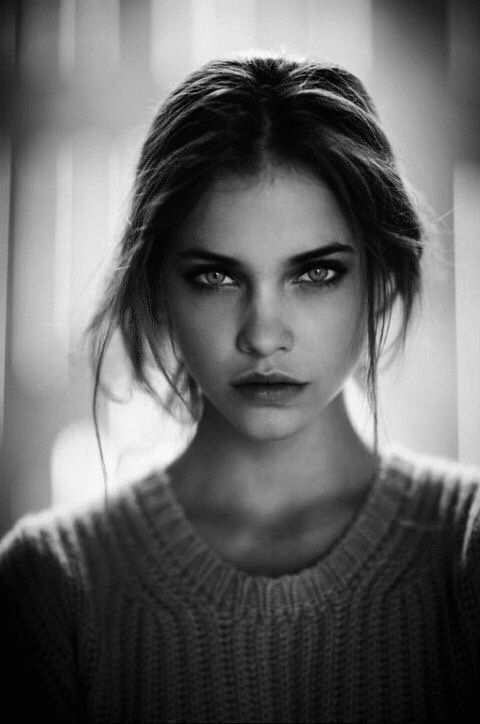
Gender: women